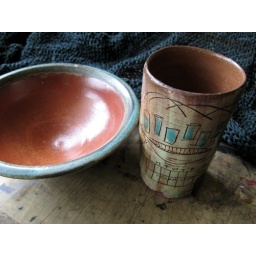
cup and bowl by maria dondero